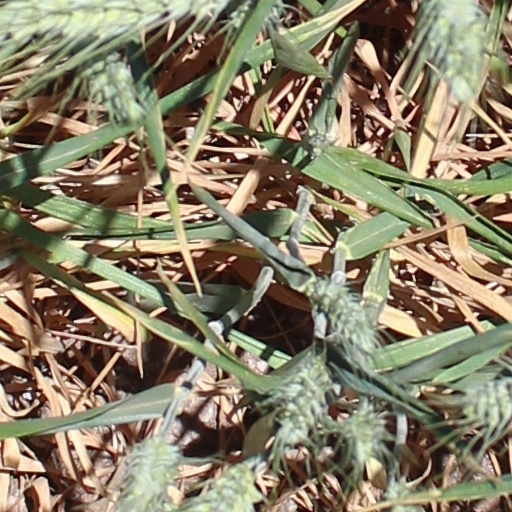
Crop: wheat